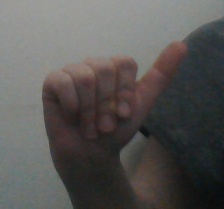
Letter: dhad